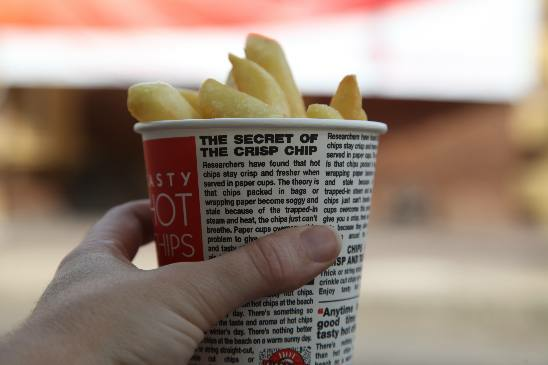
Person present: No